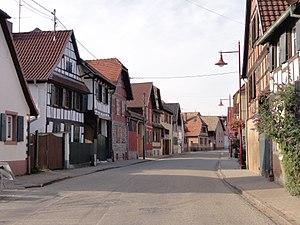
Furdenheim est une commune française située dans le département du Bas-Rhin, en région Grand Est.